Imperial Quarter of Metz

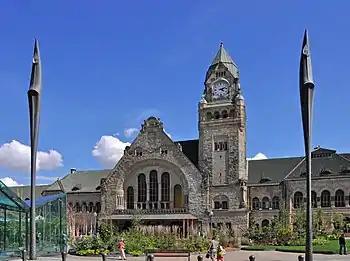
The main railway terminal in Metz serves as the focal point of the Place du Général de Gaulle in the Imperial Quarter.

Even though it is depicted in postcards of Metz from the early twentieth century, the Imperial Quarter was not well-appreciated by Messins of the interwar period. They instead favored the nationalism of the Lorraine native Maurice Barrès, who castigated the architecture of Metz's railway station (which had been designed by the Berlin architect Jürgen Kröger and built between 1905 and 1908): "One welcomes the dignified ambition of a cathedral, but this is only tortuous, an immense paté of meat."